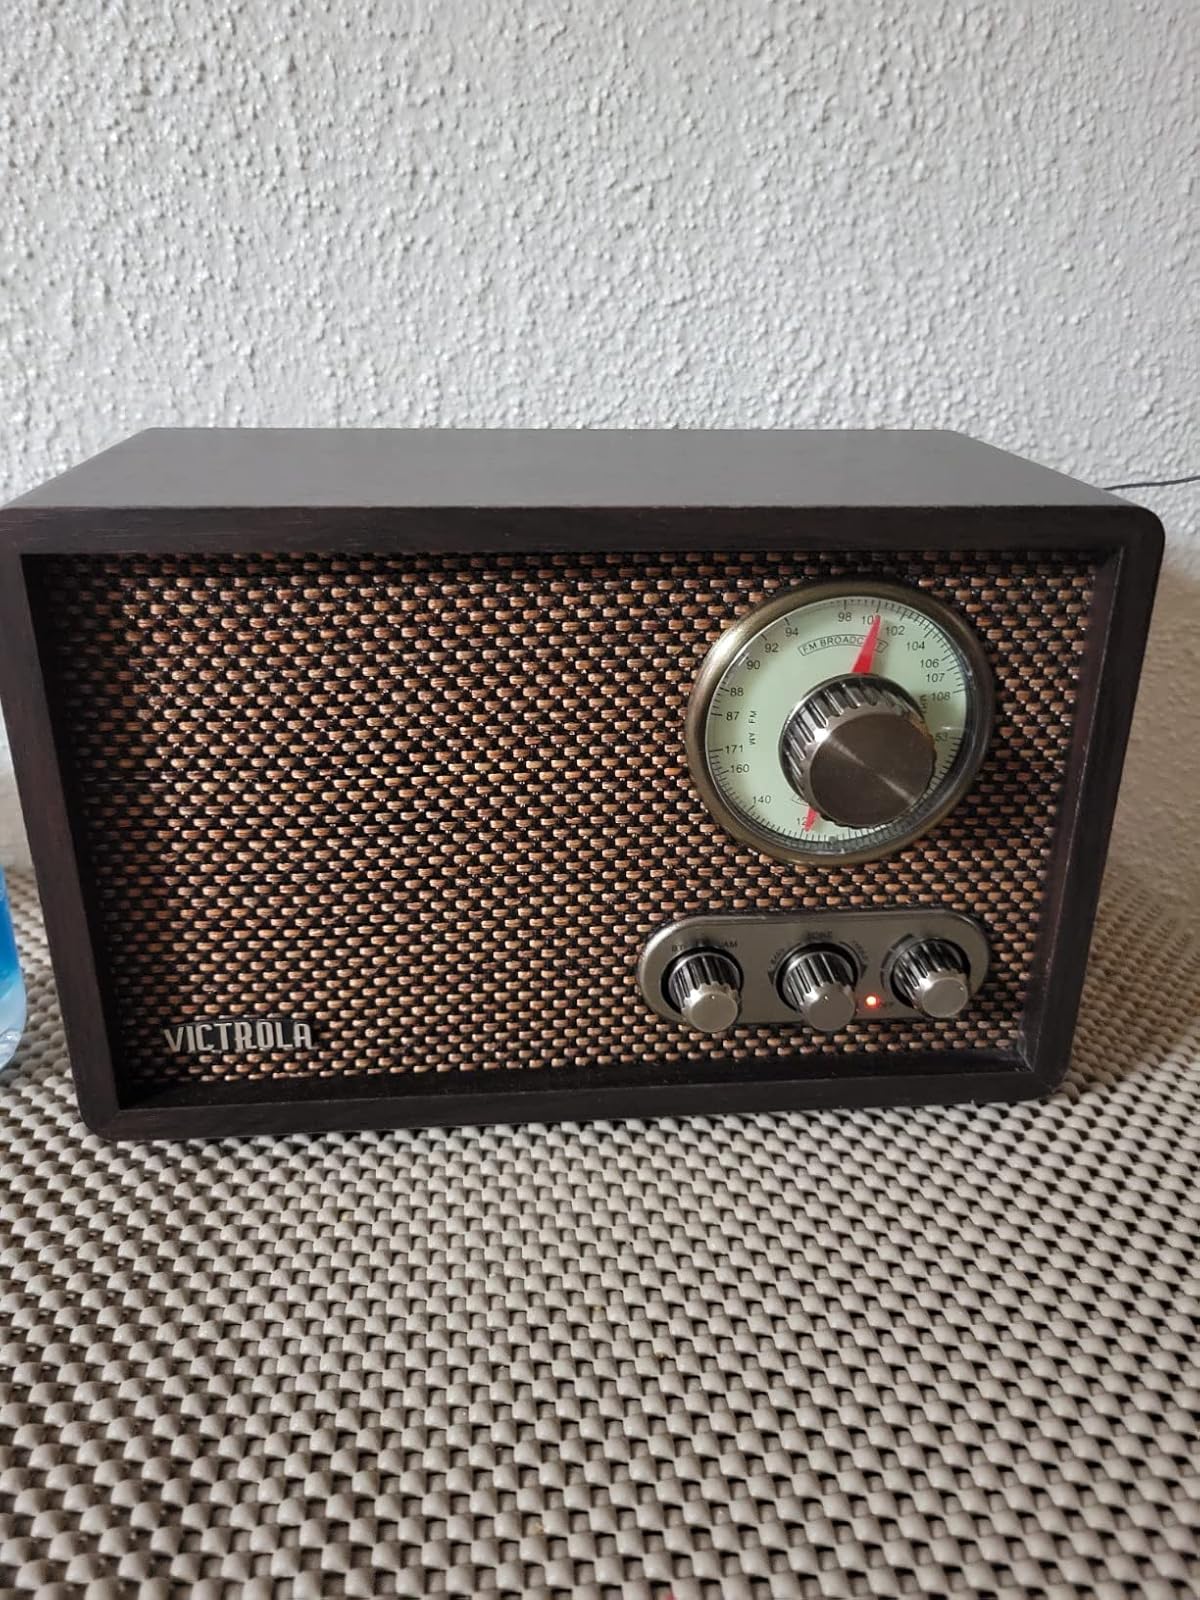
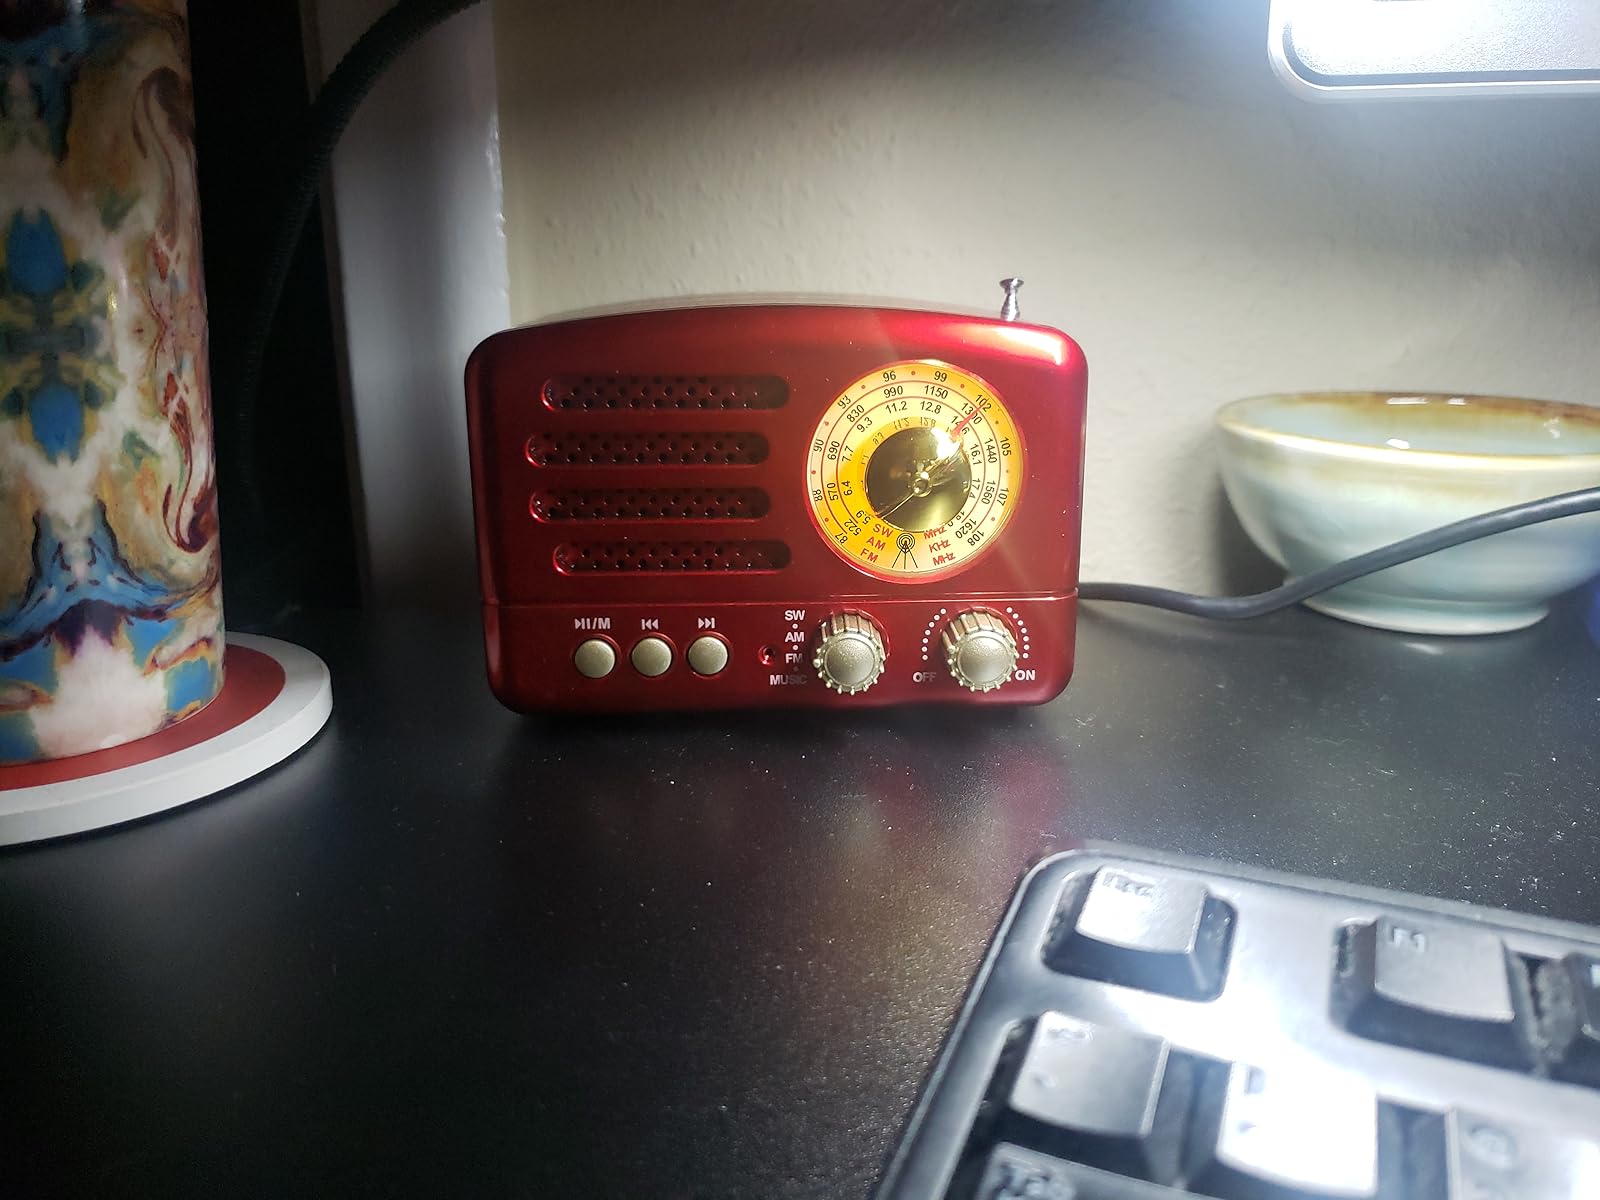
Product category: radio
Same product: no